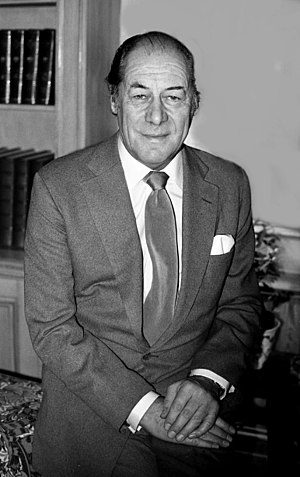
Rex Harrison
"Sir Reginald ""Rex"" Carey Harrison var en engelsk skuespiller.